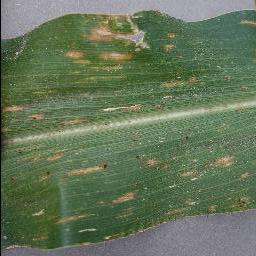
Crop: corn
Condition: (maize)_cercospora_spot_gray_spot